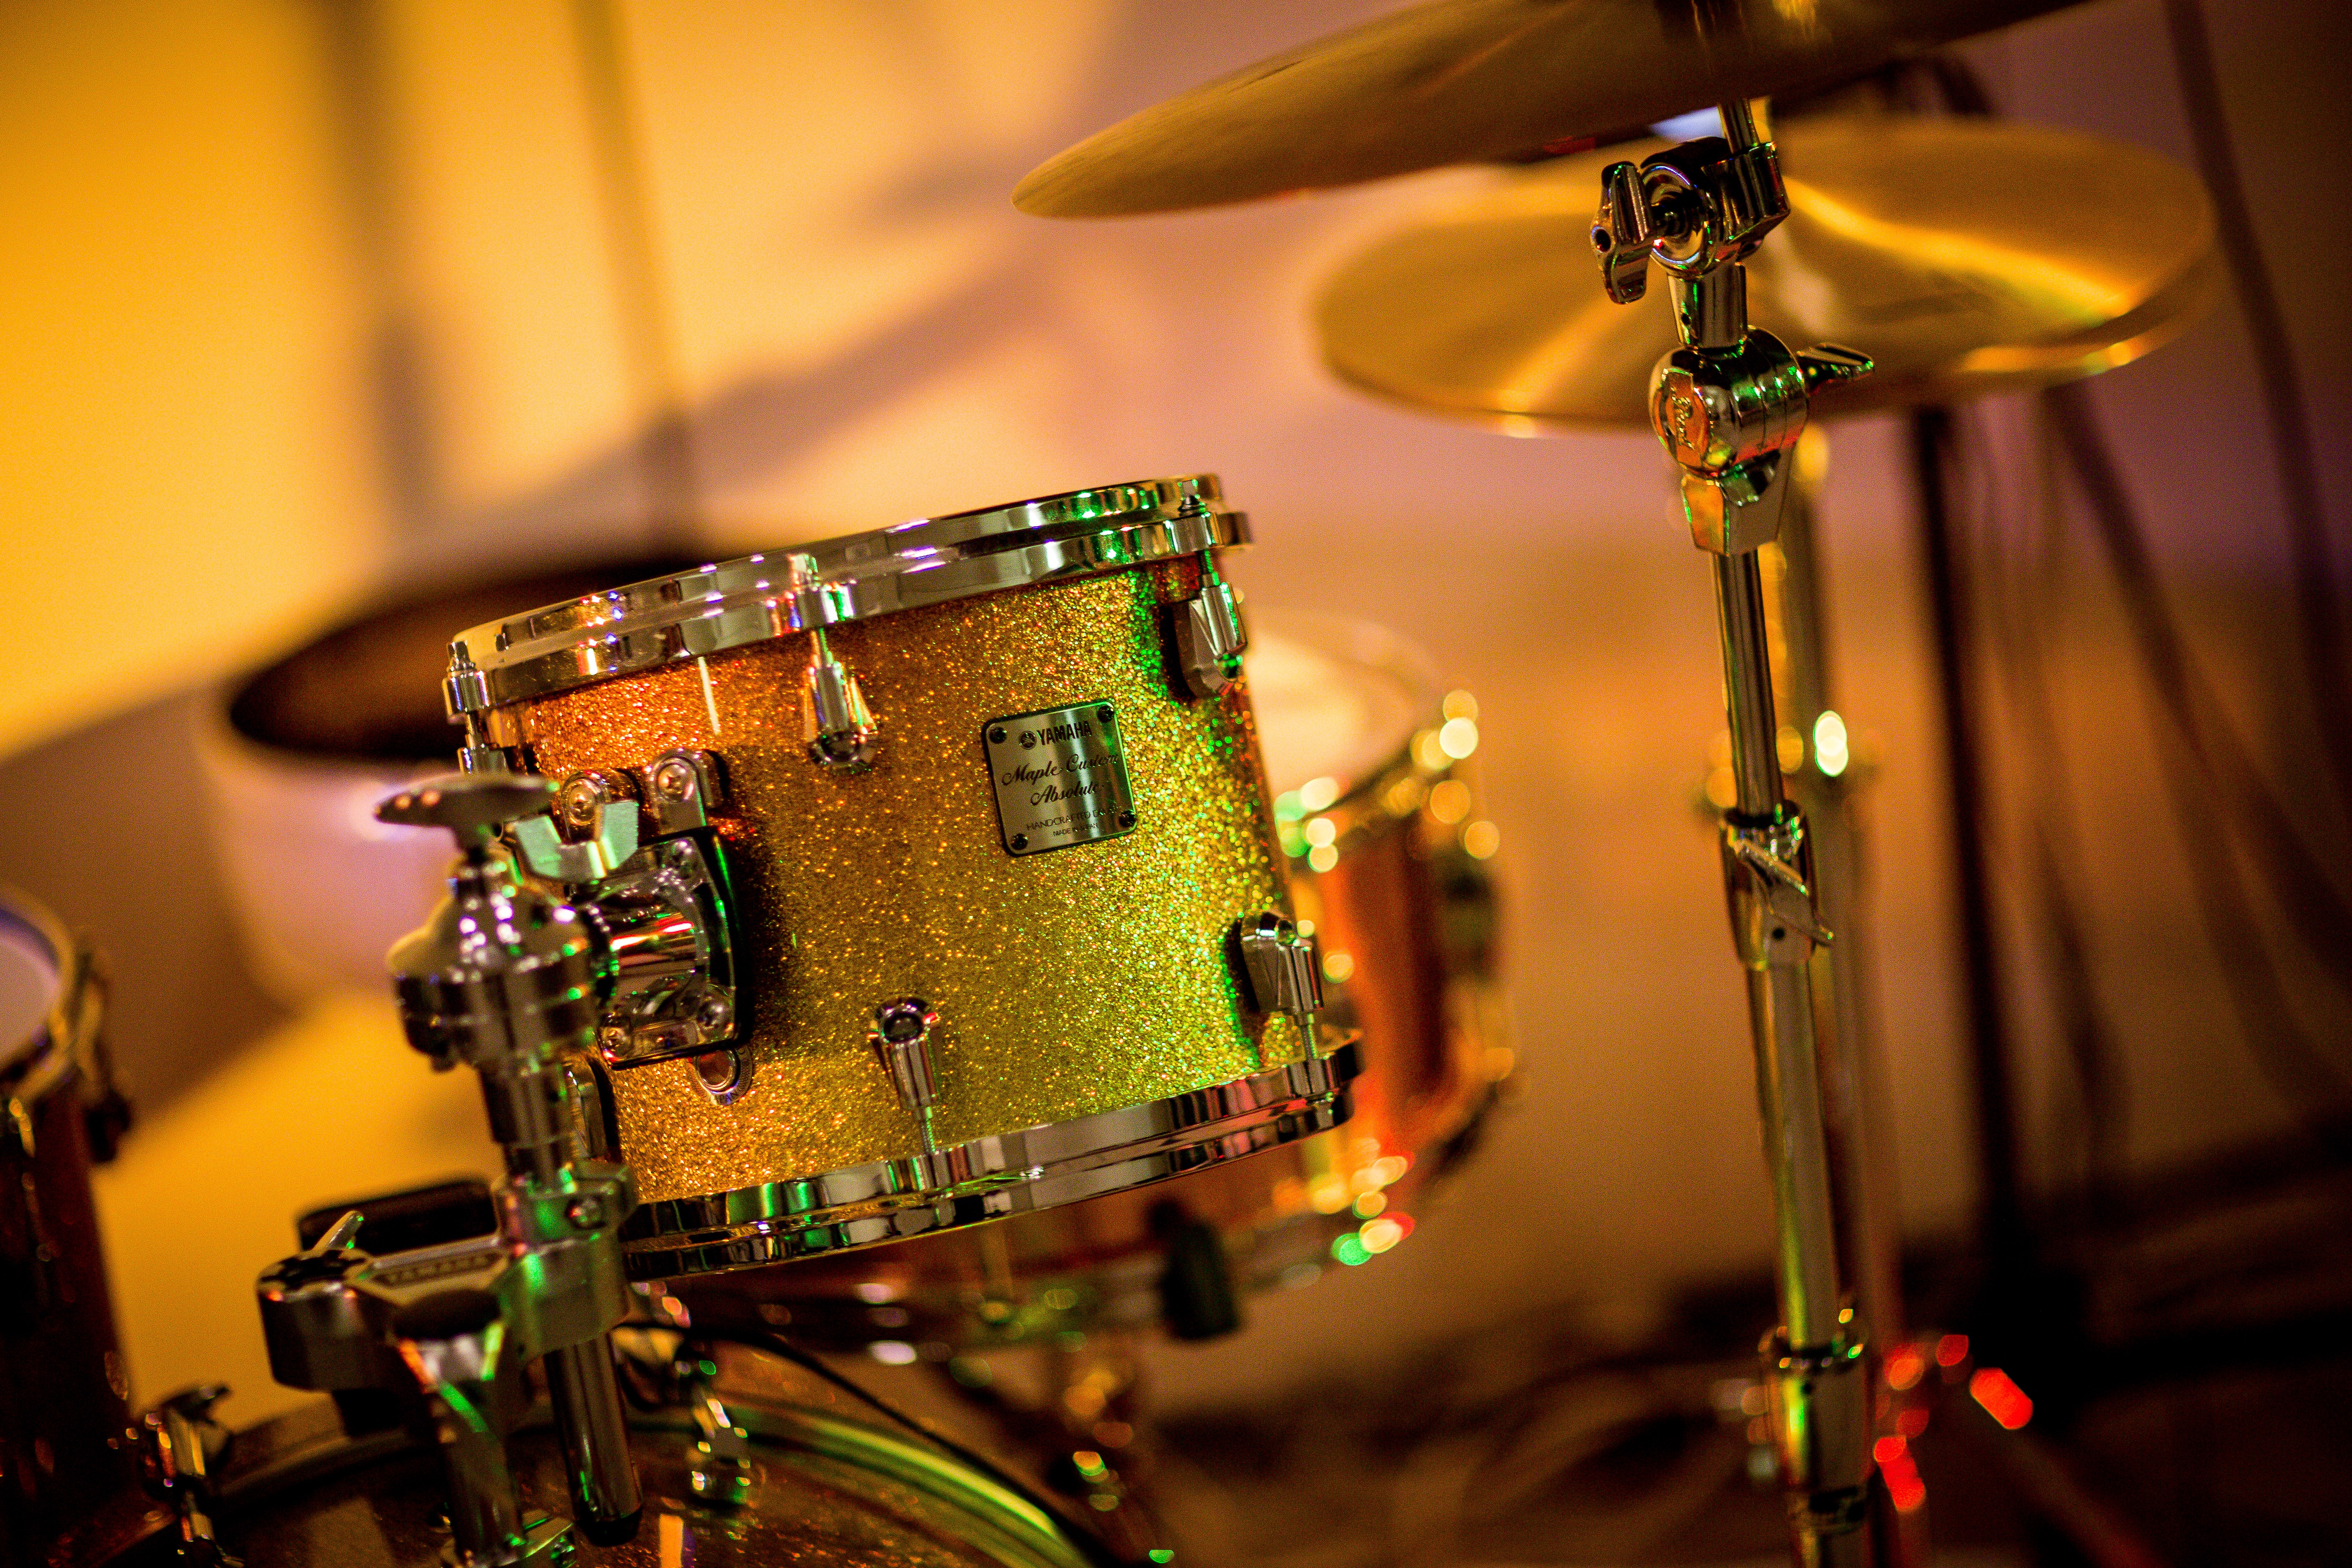
drum, drums, musical instrument, percussion, drumhead, tom tom drum, cymbal, Gong bass drum, snare drum, musician, timbales, bass drum, hi hat, drummer, Membranophone, Tambora, technology, performance, percussionist, Idiophone, metal, musical instrument accessory